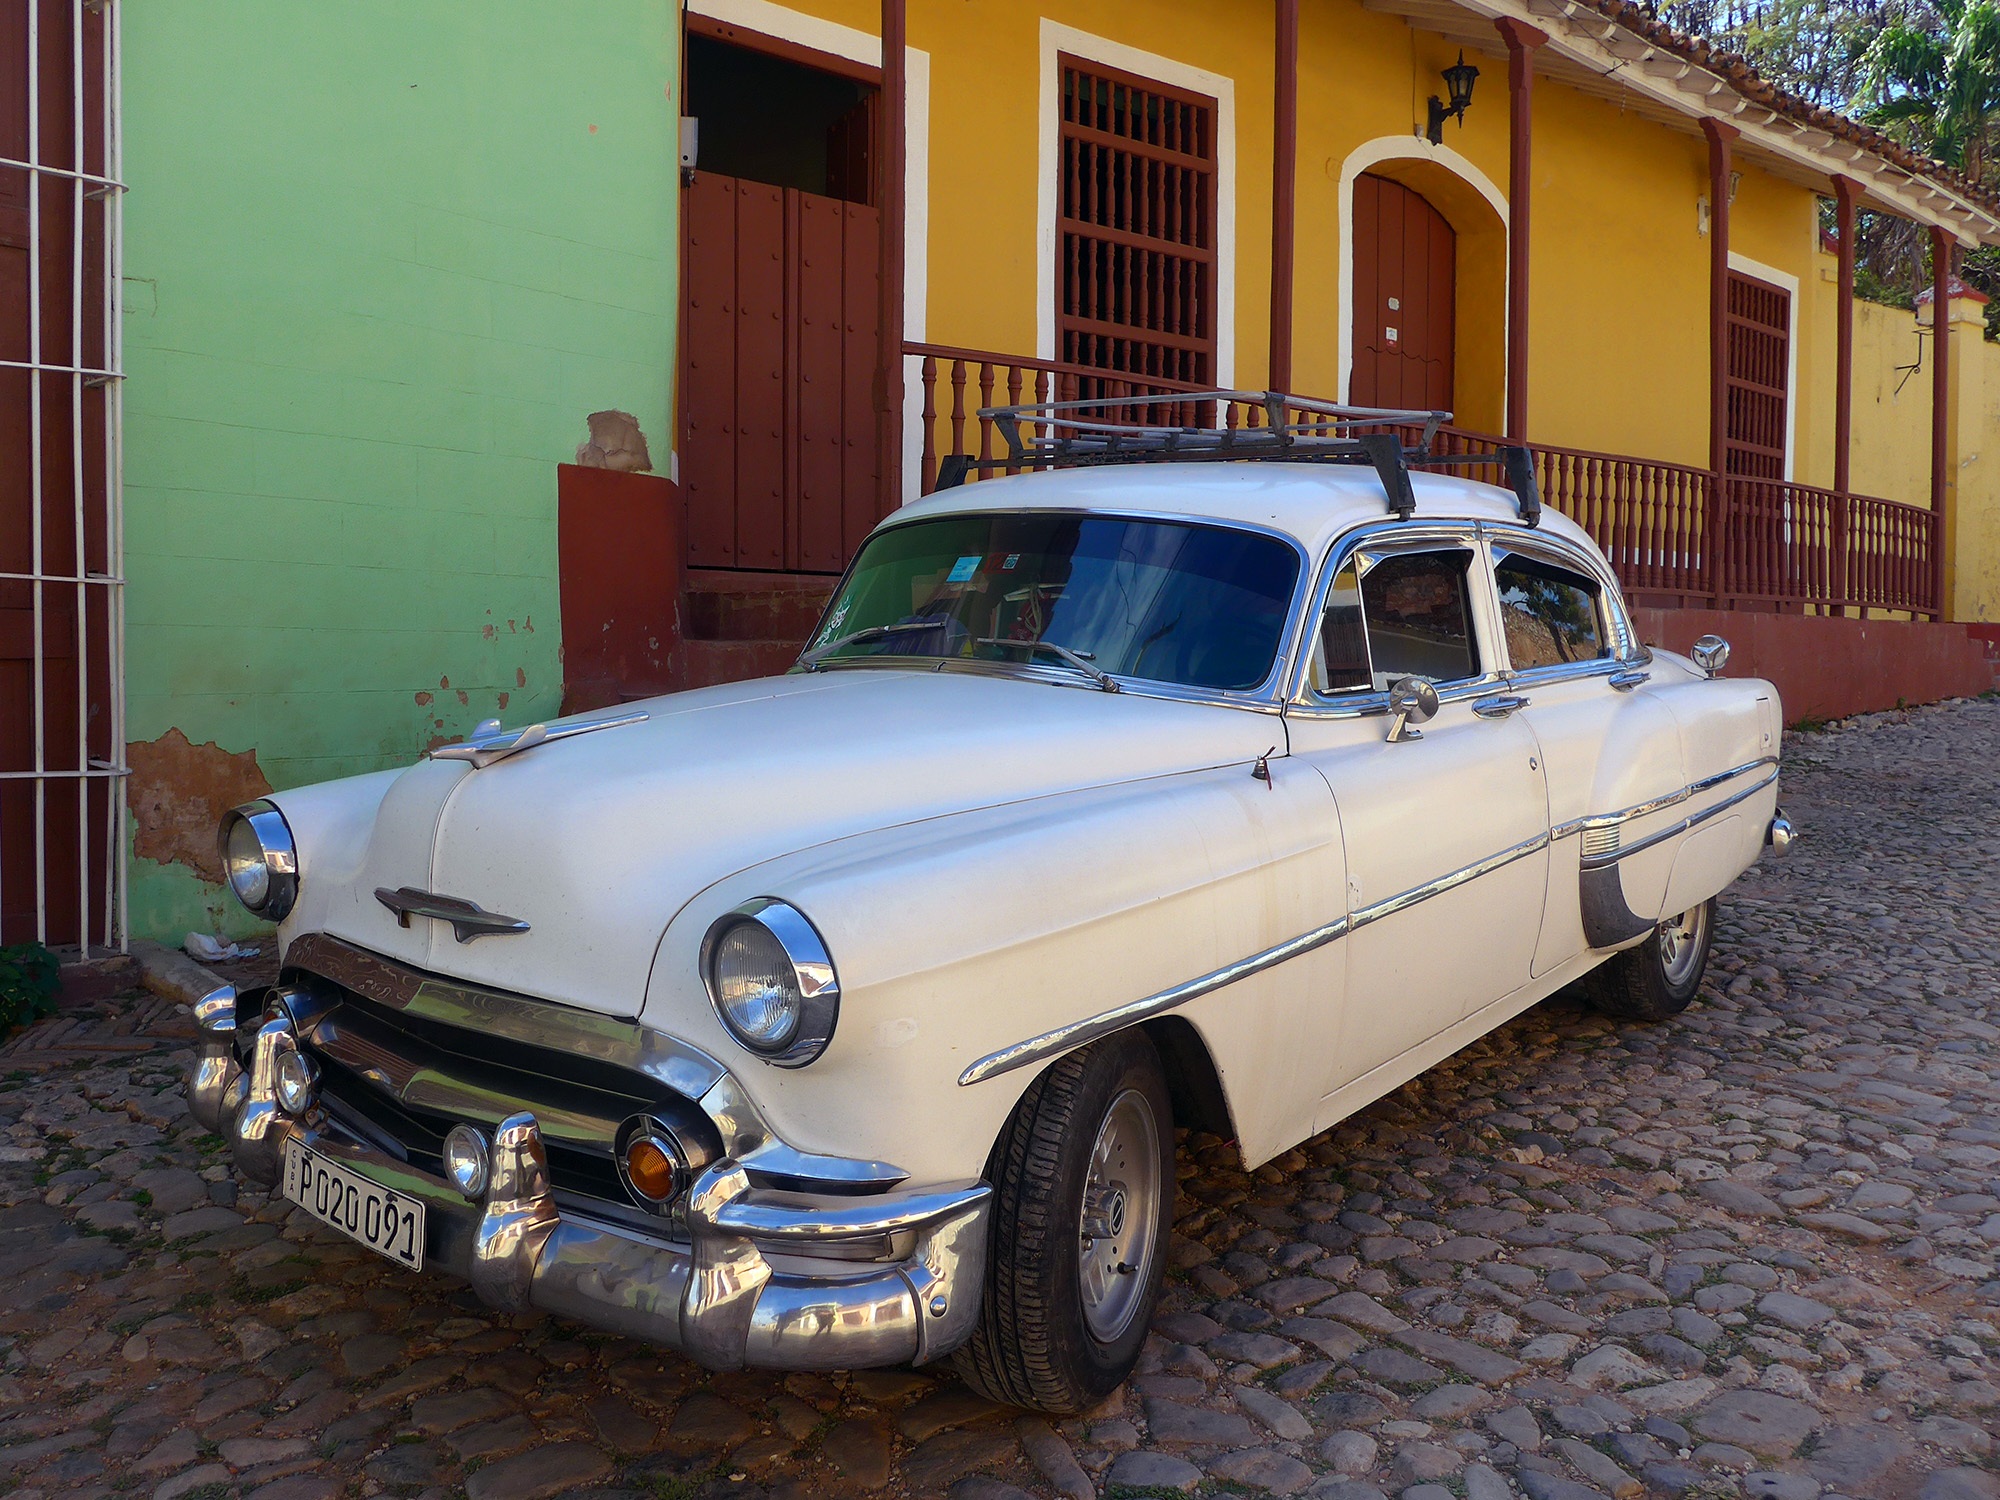
architecture, white, car, city, home, vehicle, color, human, colorful, vintage car, cuba, sedan, oldtimer, classic, caribbean, tropics, trinidad, american car, antique car, land vehicle, automobile make, automotive exterior, compact car, luxury vehicle, full size car, chevrolet bel air, pontiac chieftain